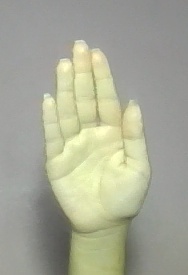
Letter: seen